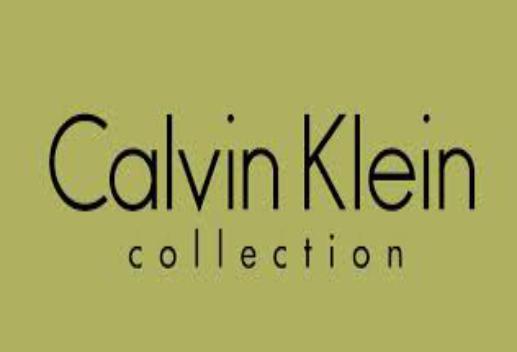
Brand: Calvin Klein
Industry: Clothes